Blackspotted puffer

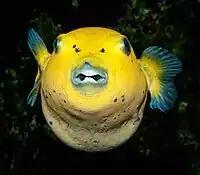
Yellow form, front view

"Arothron nigropunctatus" is a small sized fish which grows up to length. Its body is oval shape, spherical and relatively elongated. The skin is not covered with scales. The fish has no pelvic fin and no lateral line. The dorsal fin and the anal fin are small, symmetric and located at the end of the body. Its snout is short with two pairs of nostrils and its mouth is terminal with four strong teeth.